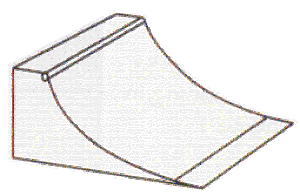
Un skatepark ou une aire de planche à roulettes ou plus rarement un planchodrome est un lieu essentiellement destiné à la pratique du skateboard, mais le terme est utilisé pour qualifier une aire de pratique de toute discipline relevant des sports de glisse, comme le skate, le roller, la trottinette freestyle, le BMX. Un roller park est destiné essentiellement à la pratique du roller street ou roller agressif. Un BMX park est un lieu réservé essentiellement à la pratique du BMX. Ces espaces sur lesquels les riders peuvent rouler, glisser, sauter, ou effectuer des tricks sont fortement demandés par les jeunes, mais aussi par les trentenaires et quadragénaires qui continuent de pratiquer depuis les années 1970-1980. On voit également apparaître les véloparcs qui proposent des aménagements destinés à la pratique du vélo de montagne, qui sont similaires aux parcs bmx.
Le quarter-pipe est une structure utilisée pour les sports de glisse comme le skateboard, le roller, la trottinette ou le BMX. Il s'agit d'un tremplin permettant d'effectuer des figures en l'air. Il s'agit également d'un type de module de skatepark. Dans le cas du ski freestyle ou du snowboard on parle plutôt de « big air », auquel cas il est fait de neige.
Les modules de skatepark sont des éléments utilisés pour créer des aires adaptées à la pratique du skateboard, du roller, du BMX ou de la trottinette freestyle appelées skatepark.